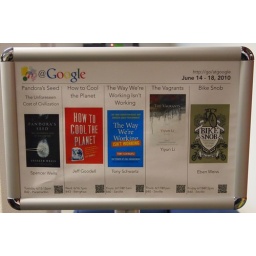
One of many signs around the campus advertising that week's book talks.